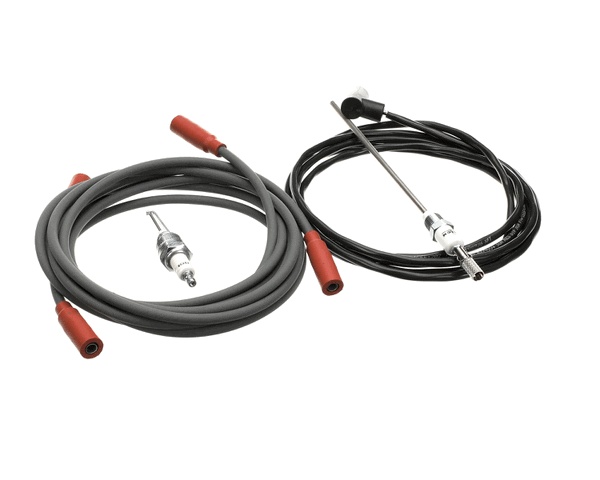
853643
853643
Brand: ACCUREX PARTS
Category: Hardware > Tools > Light Bulb Changers